EMD SD90MAC

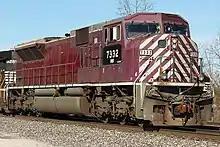
Norfolk Southern Railway 7332 in Ohio

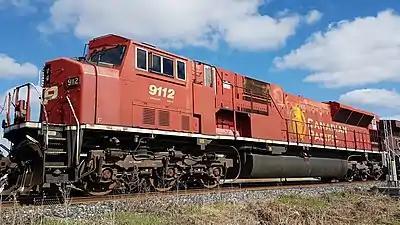
CP 9112 being transported south on the CP Emerson Subdivision, to be converted to an SD70ACU.

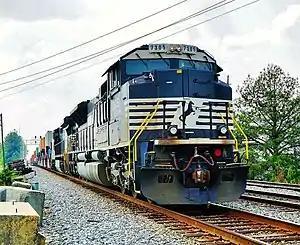
Norfolk Southern Railway SD70ACU No. 7305. The SD70ACU is part of Norfolk Southern's SD90MAC rebuild program.

As of January 2005, the SD90MAC is no longer in production due to the Environmental Protection Agency's Tier 2 locomotive emission regulations, although EMD had planned to be able to get the H-engine approved at some later date. However, China recently announced an order for 300 JT56ACe locomotives, which also use the H-Engine as its prime mover. A portion of the locomotives will be assembled in kit form by China's own Dalian Locomotive Works. These units were reportedly capable of meeting the EPA's strict regulations and began delivery in the latter half of 2007.